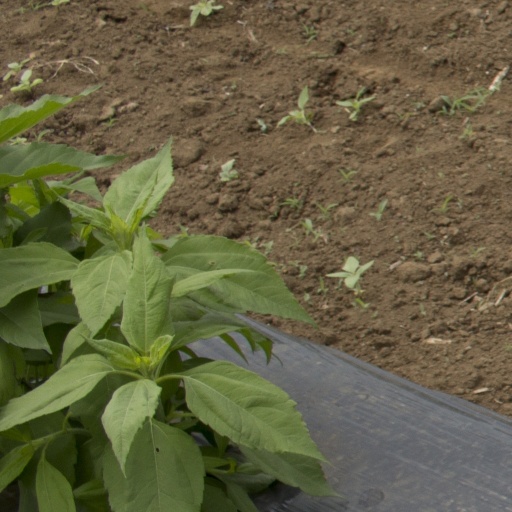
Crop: Jerusalem artichoke